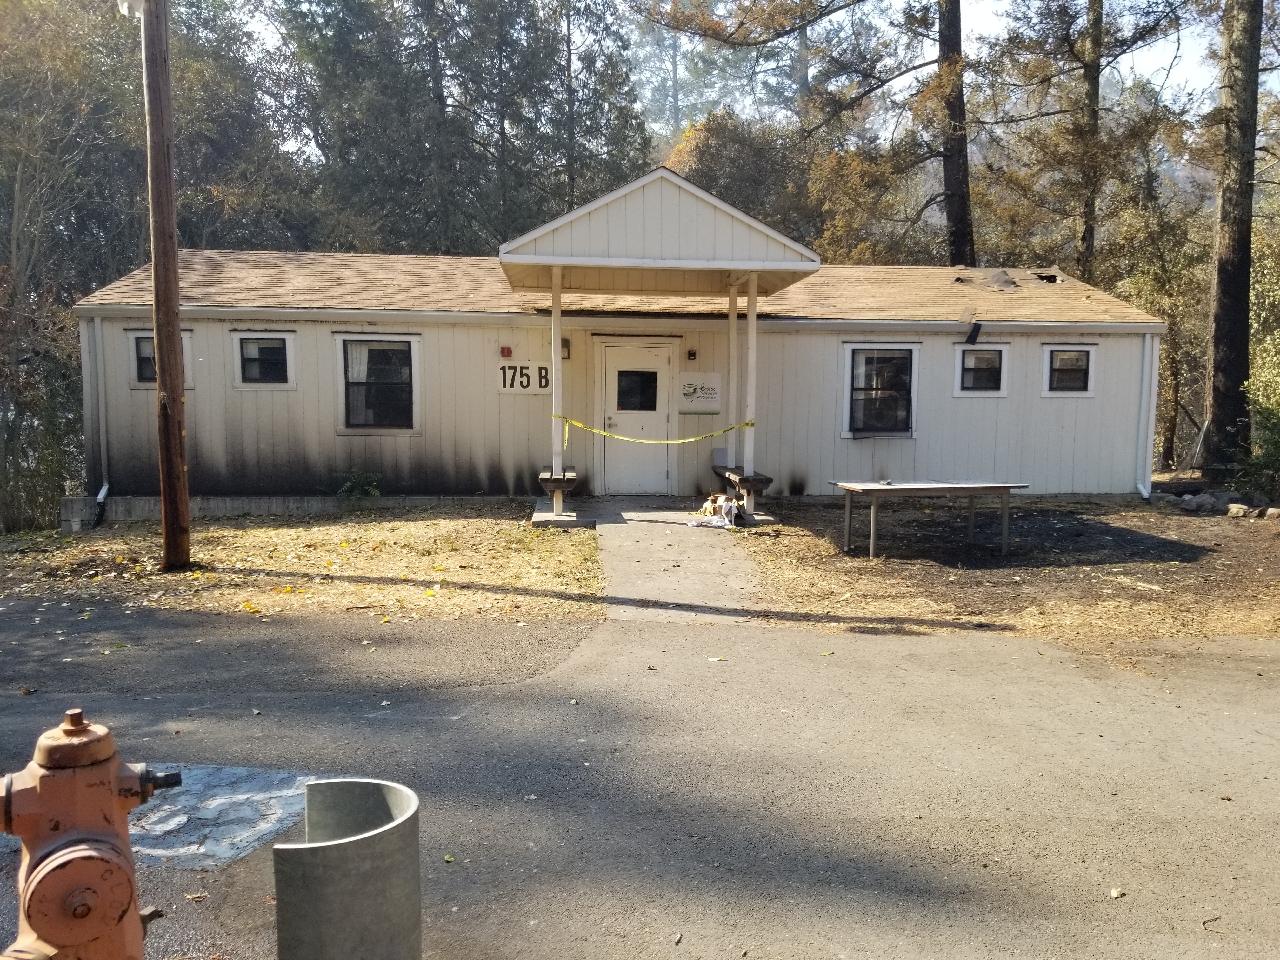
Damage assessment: destroyed